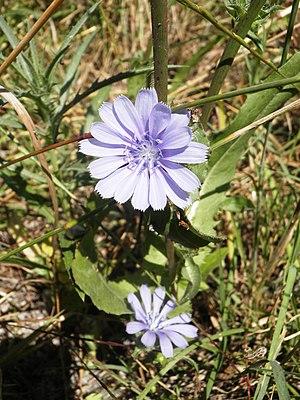
Cichorium pumilum Jacq., est une espèce qui fait partie des chicorées, plantes de la famille des Asteraceae.